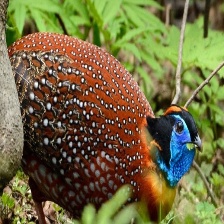
Species: CABOTS TRAGOPAN
Scientific name: TRAGOPAN CABOTI